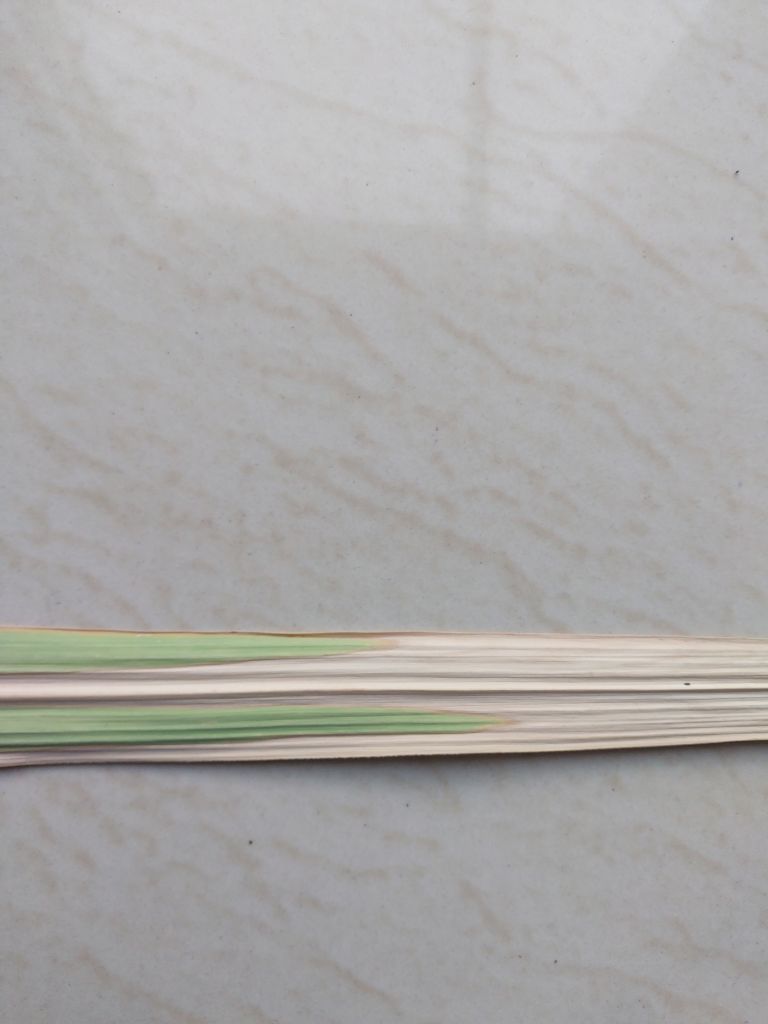
Label: Banded Chlorosis